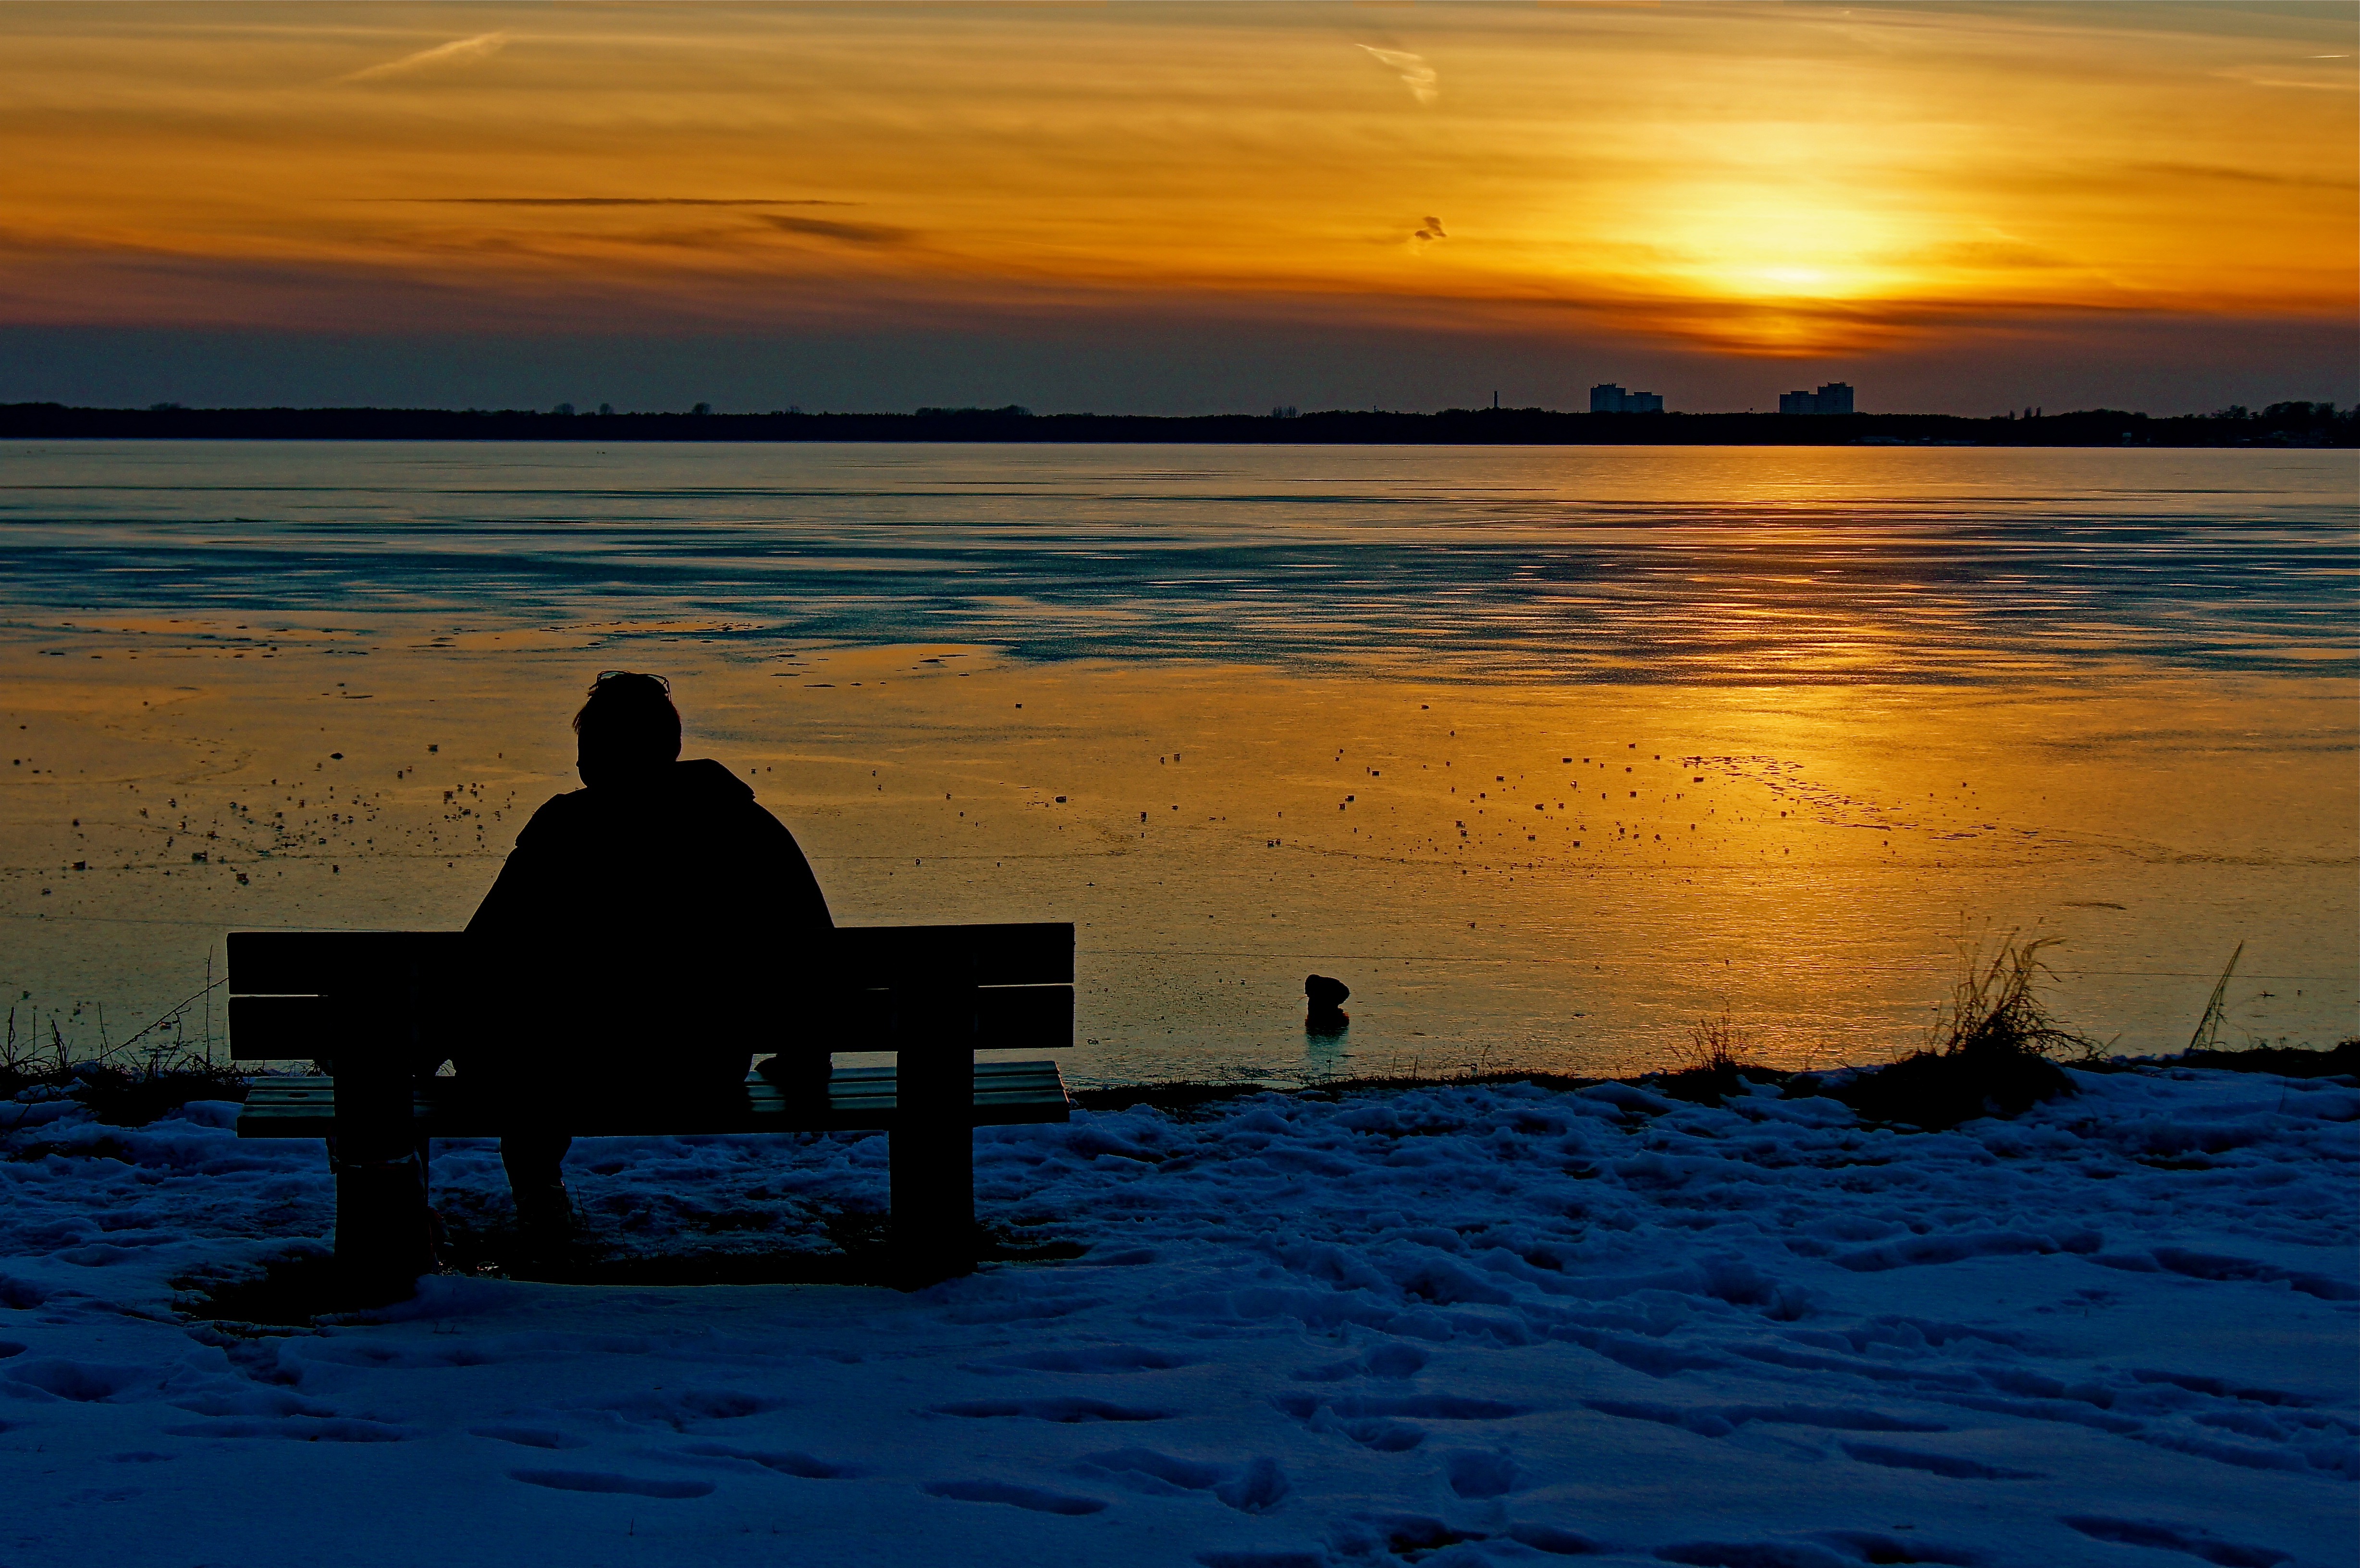
beach, sea, coast, water, ocean, horizon, winter, cloud, sun, sunrise, sunset, morning, shore, wave, lake, dawn, alone, dusk, ice, evening, reflection, romance, romantic, human, clouds, afterglow, wind wave